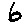
Label: 6